Mikulčice-Valy

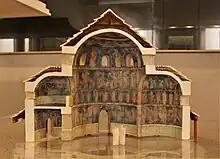
Mikulčice, double apsides rotunda

In 1958 the excavations moved to the "palace" building, to the west of Church 3. The palace had been built of stone, but the stone had been removed and the rectangular outline was preserved by the robber trenches. The building was 26 m long and 10 m wide, with a hall with a fireplace, at the west end and a smaller chamber at the east end. Some rich burials were found in the area and there was extensive evidence of metalworking including goldsmithing. There was some evidence of settlement that pre-dated the Great Moravian Empire including a hoard of clay animal figurines. A number of iron styli for writing on wax tablet were discovered, suggesting that the building would have been used for administrative purposes.